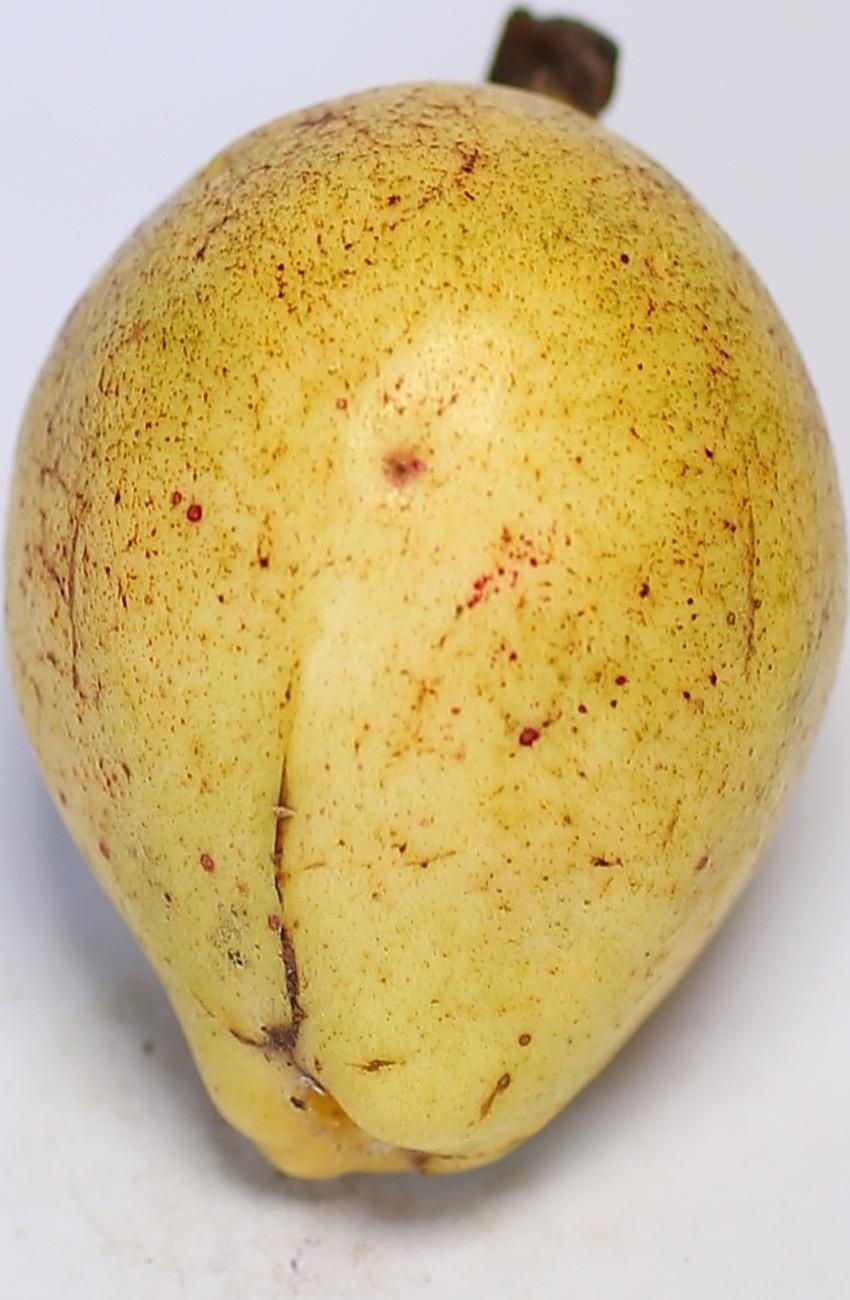
Maturity: ripe
Variety: riyali